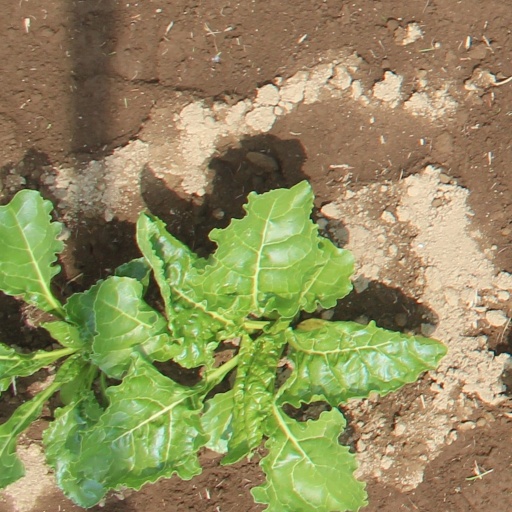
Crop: sugar beet